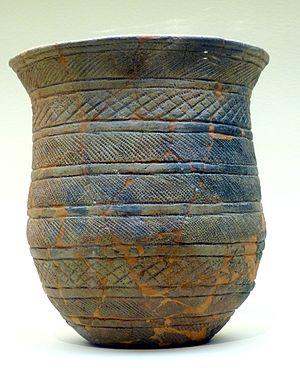
Le IIIᵉ millénaire av. J.-C. s'étend de 3000 à 2001 av. J.-C. En Mésopotamie, les cités-États sont unifiées brièvement par l’empire d'Akkad, le premier exemple d’empire connu, auquel succède la troisième dynastie d'Ur et la « période néo-sumérienne ». Les civilisations urbaines s’étendent le long des voies fluviales, le Nil, la Mésopotamie, la vallée de l’Indus, la vallée de l’Oxus. En Asie de l'Ouest et du Sud, elles sont connectées entre elles par un trafic maritime attesté en Méditerranée, dans la mer Rouge, le golfe Persique, et l'océan Indien. En Chine, les premières villes semblent autosuffisantes grâce à des espaces agricoles souvent intégrés dans leurs enceintes.
Le IIIᵉ millénaire av. J.-C. s'étend de 3000 à 2001 av. J.-C. En Mésopotamie, les cités-États sont unifiées brièvement par l’empire d'Akkad, le premier exemple d’empire connu, auquel succède la troisième dynastie d'Ur et la « période néo-sumérienne ». Les civilisations urbaines s’étendent le long des voies fluviales, le Nil, la Mésopotamie, la vallée de l’Indus, la vallée de l’Oxus. En Asie de l'Ouest et du Sud, elles sont connectées entre elles par un trafic maritime attesté en Méditerranée, dans la mer Rouge, le golfe Persique, et l'océan Indien. En Chine, les premières villes semblent autosuffisantes grâce à des espaces agricoles souvent intégrés dans leurs enceintes.